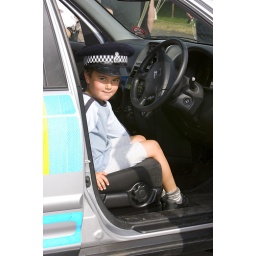
Small boy wearing a police hat sitting in the driving seat of a police car